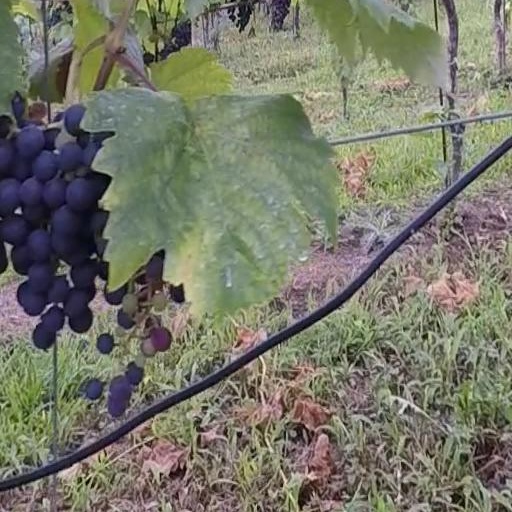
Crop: grape